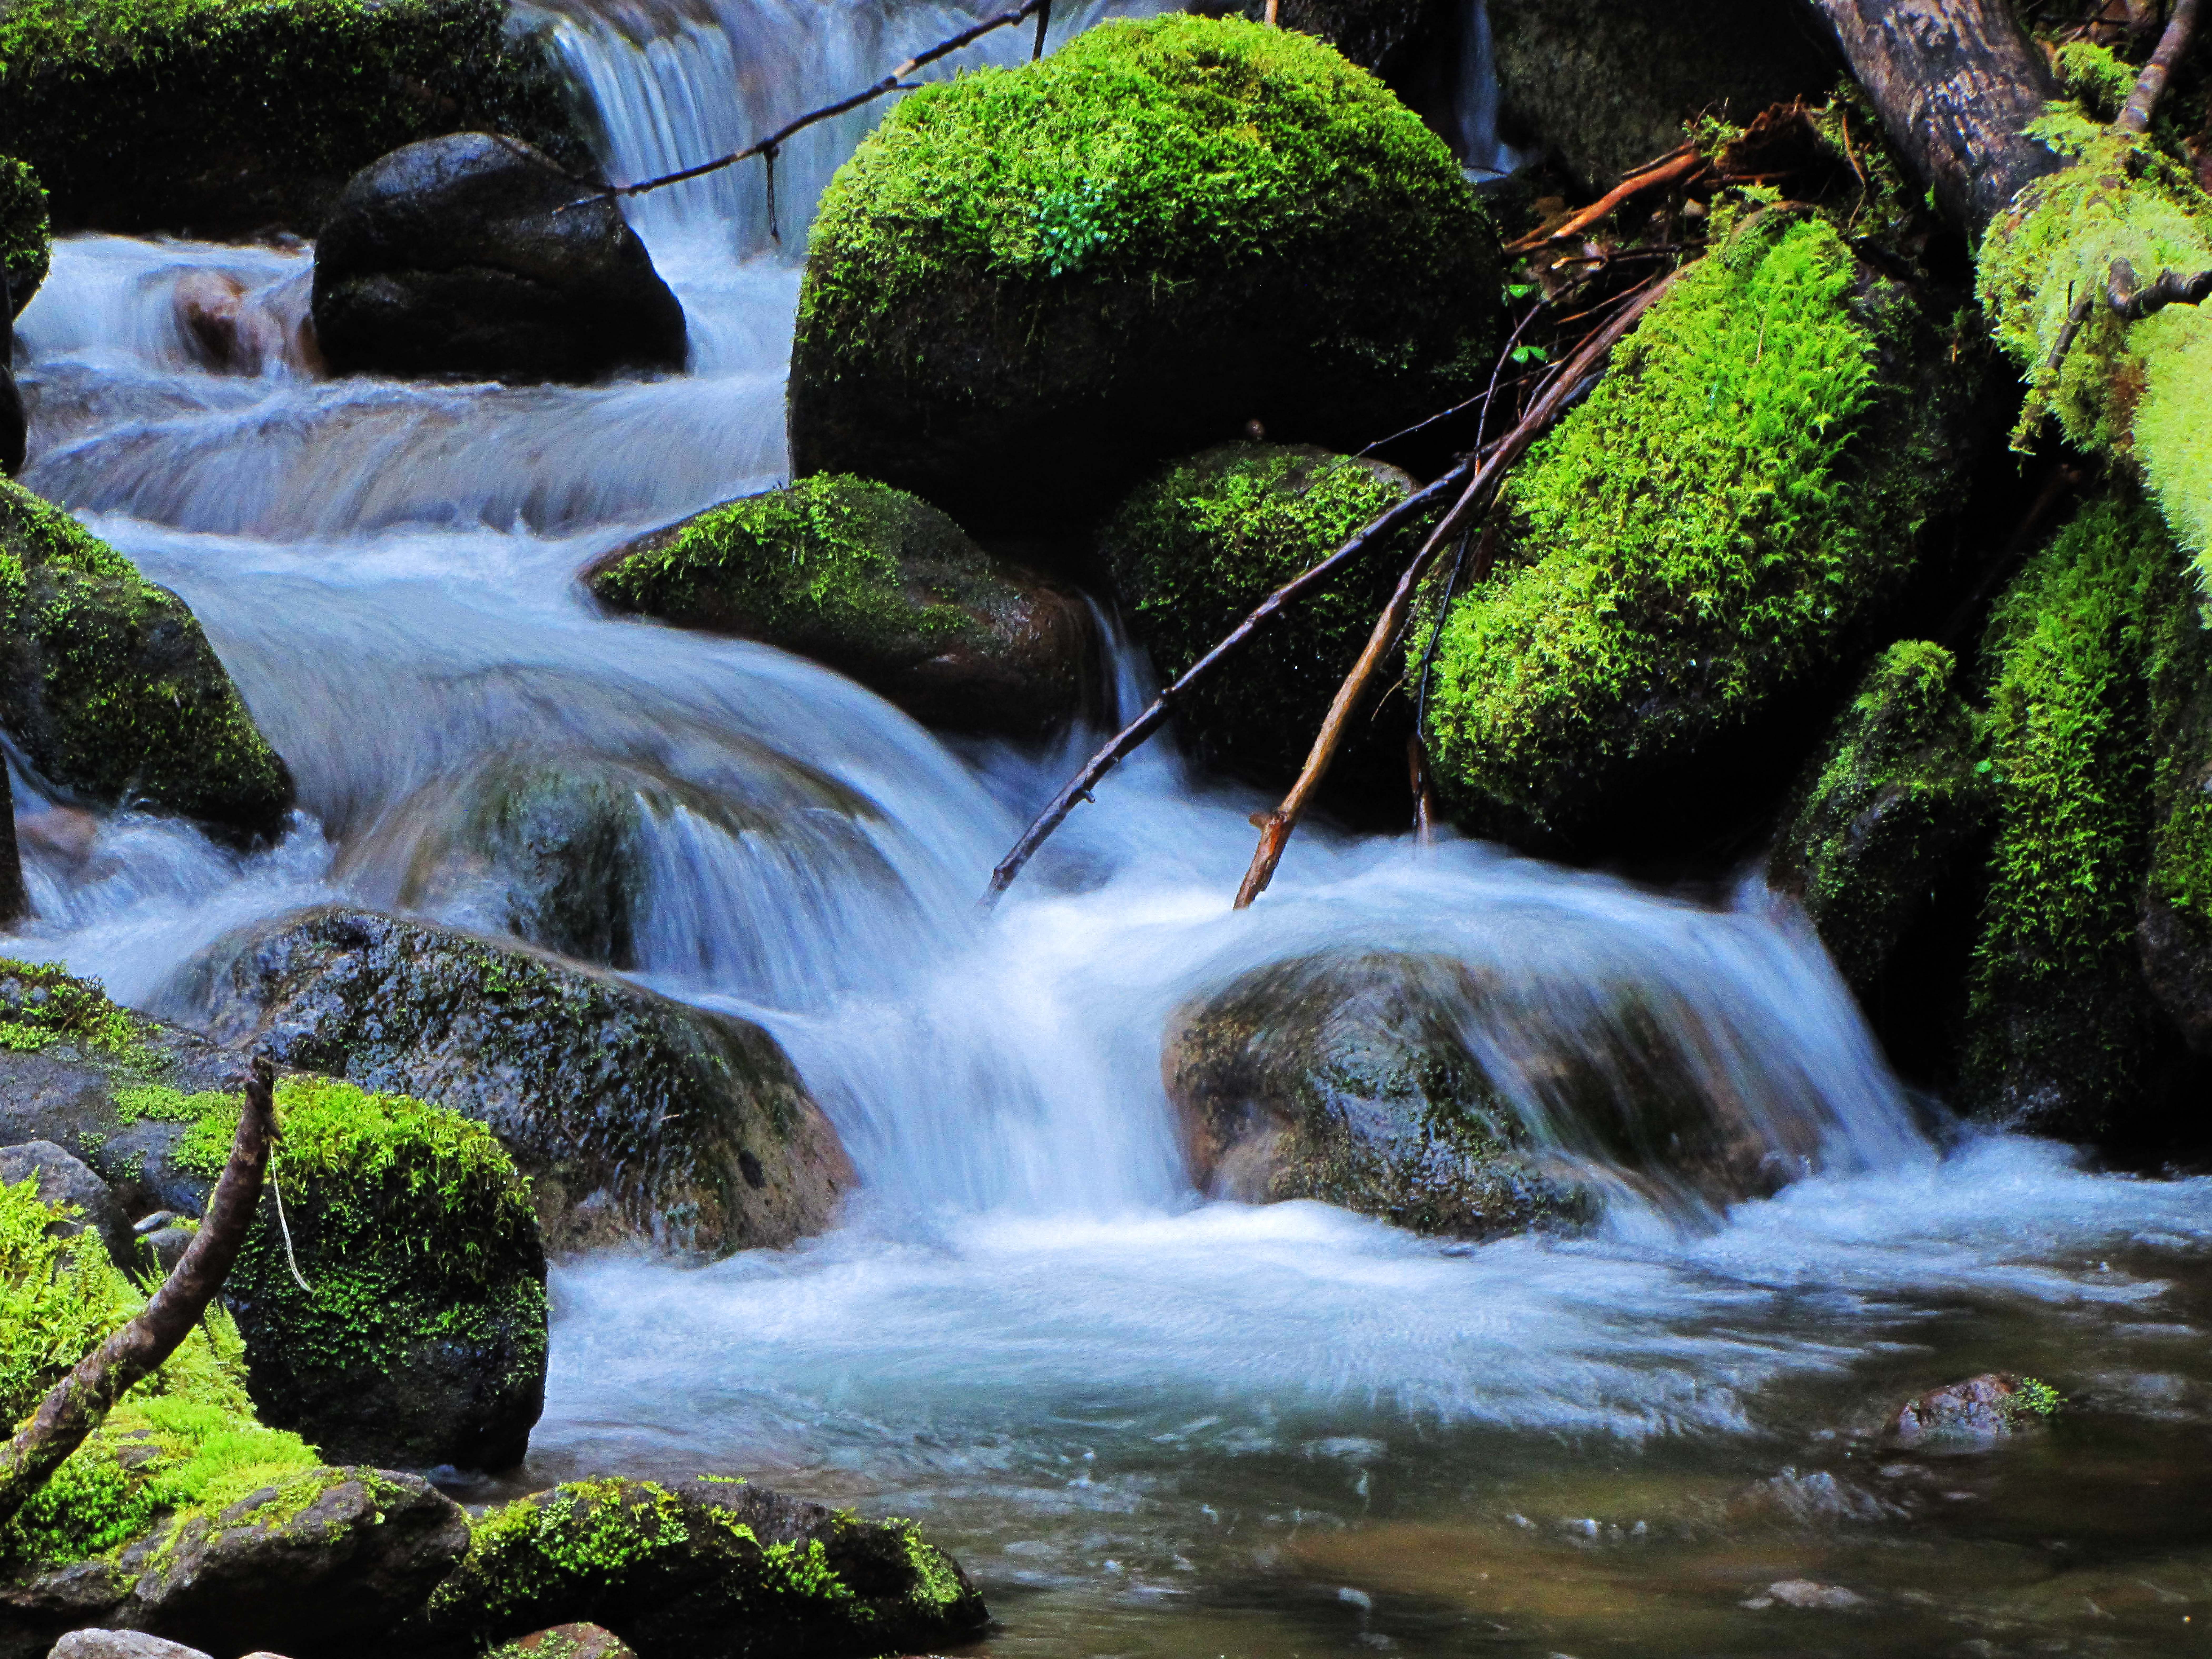
landscape, water, nature, forest, rock, waterfall, creek, river, stream, flowing, natural, rapid, body of water, rainforest, wasserfall, water feature, watercourse